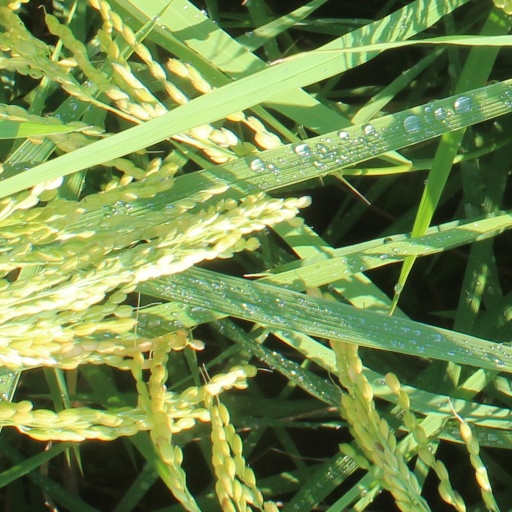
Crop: rice